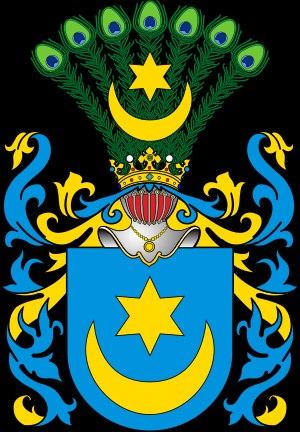
Le comte Bogdan von Hutten-Czapski, né le 13 mai 1851 dans la propriété familiale de Smogulec près d'Exin en province de Posnanie et mort le 7 septembre 1937 à Poznań, est un aristocrate polonais sujet du royaume de Prusse et de l'Empire allemand avant 1918, homme politique et auteur de Mémoires, qui faisait partie d'une élite fidèle aux liens unissant la Prusse et la Pologne.